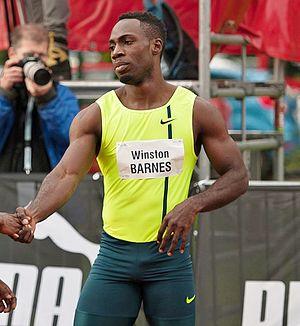
Emre Zafer Barnes est un athlète jamaïcain naturalisé turc en 2015, spécialiste du sprint.